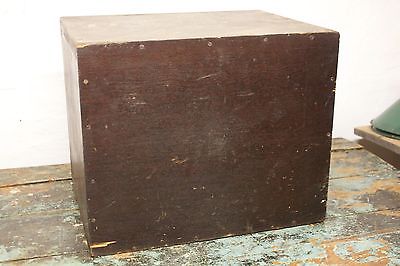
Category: cabinet